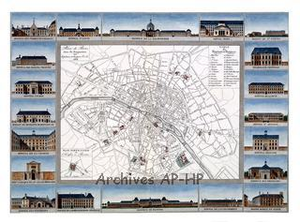
Plan de Paris, avec la désignation des hôpitaux et hospices civils, 1818.
Les archives de l’AP-HP sont un service de l’Assistance publique – Hôpitaux de Paris. Ce service est l'une des deux composantes du Département des patrimoines culturels, la seconde étant le Musée de l'Assistance publique - Hôpitaux de Paris.